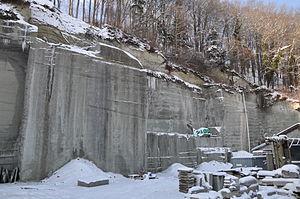
Carrière de pierre (molasse) en exploitation à Villarlod dans le canton de Fribourg
La Molasse de Villarlod ou carrière de Villarlod est une carrière d'exploitation de molasse du canton de Fribourg, encore en exploitation en 2019. Le début de l'exploitation date des années 1880 où à cette époque, on utilisait la force de l'eau pour scier la pierre.